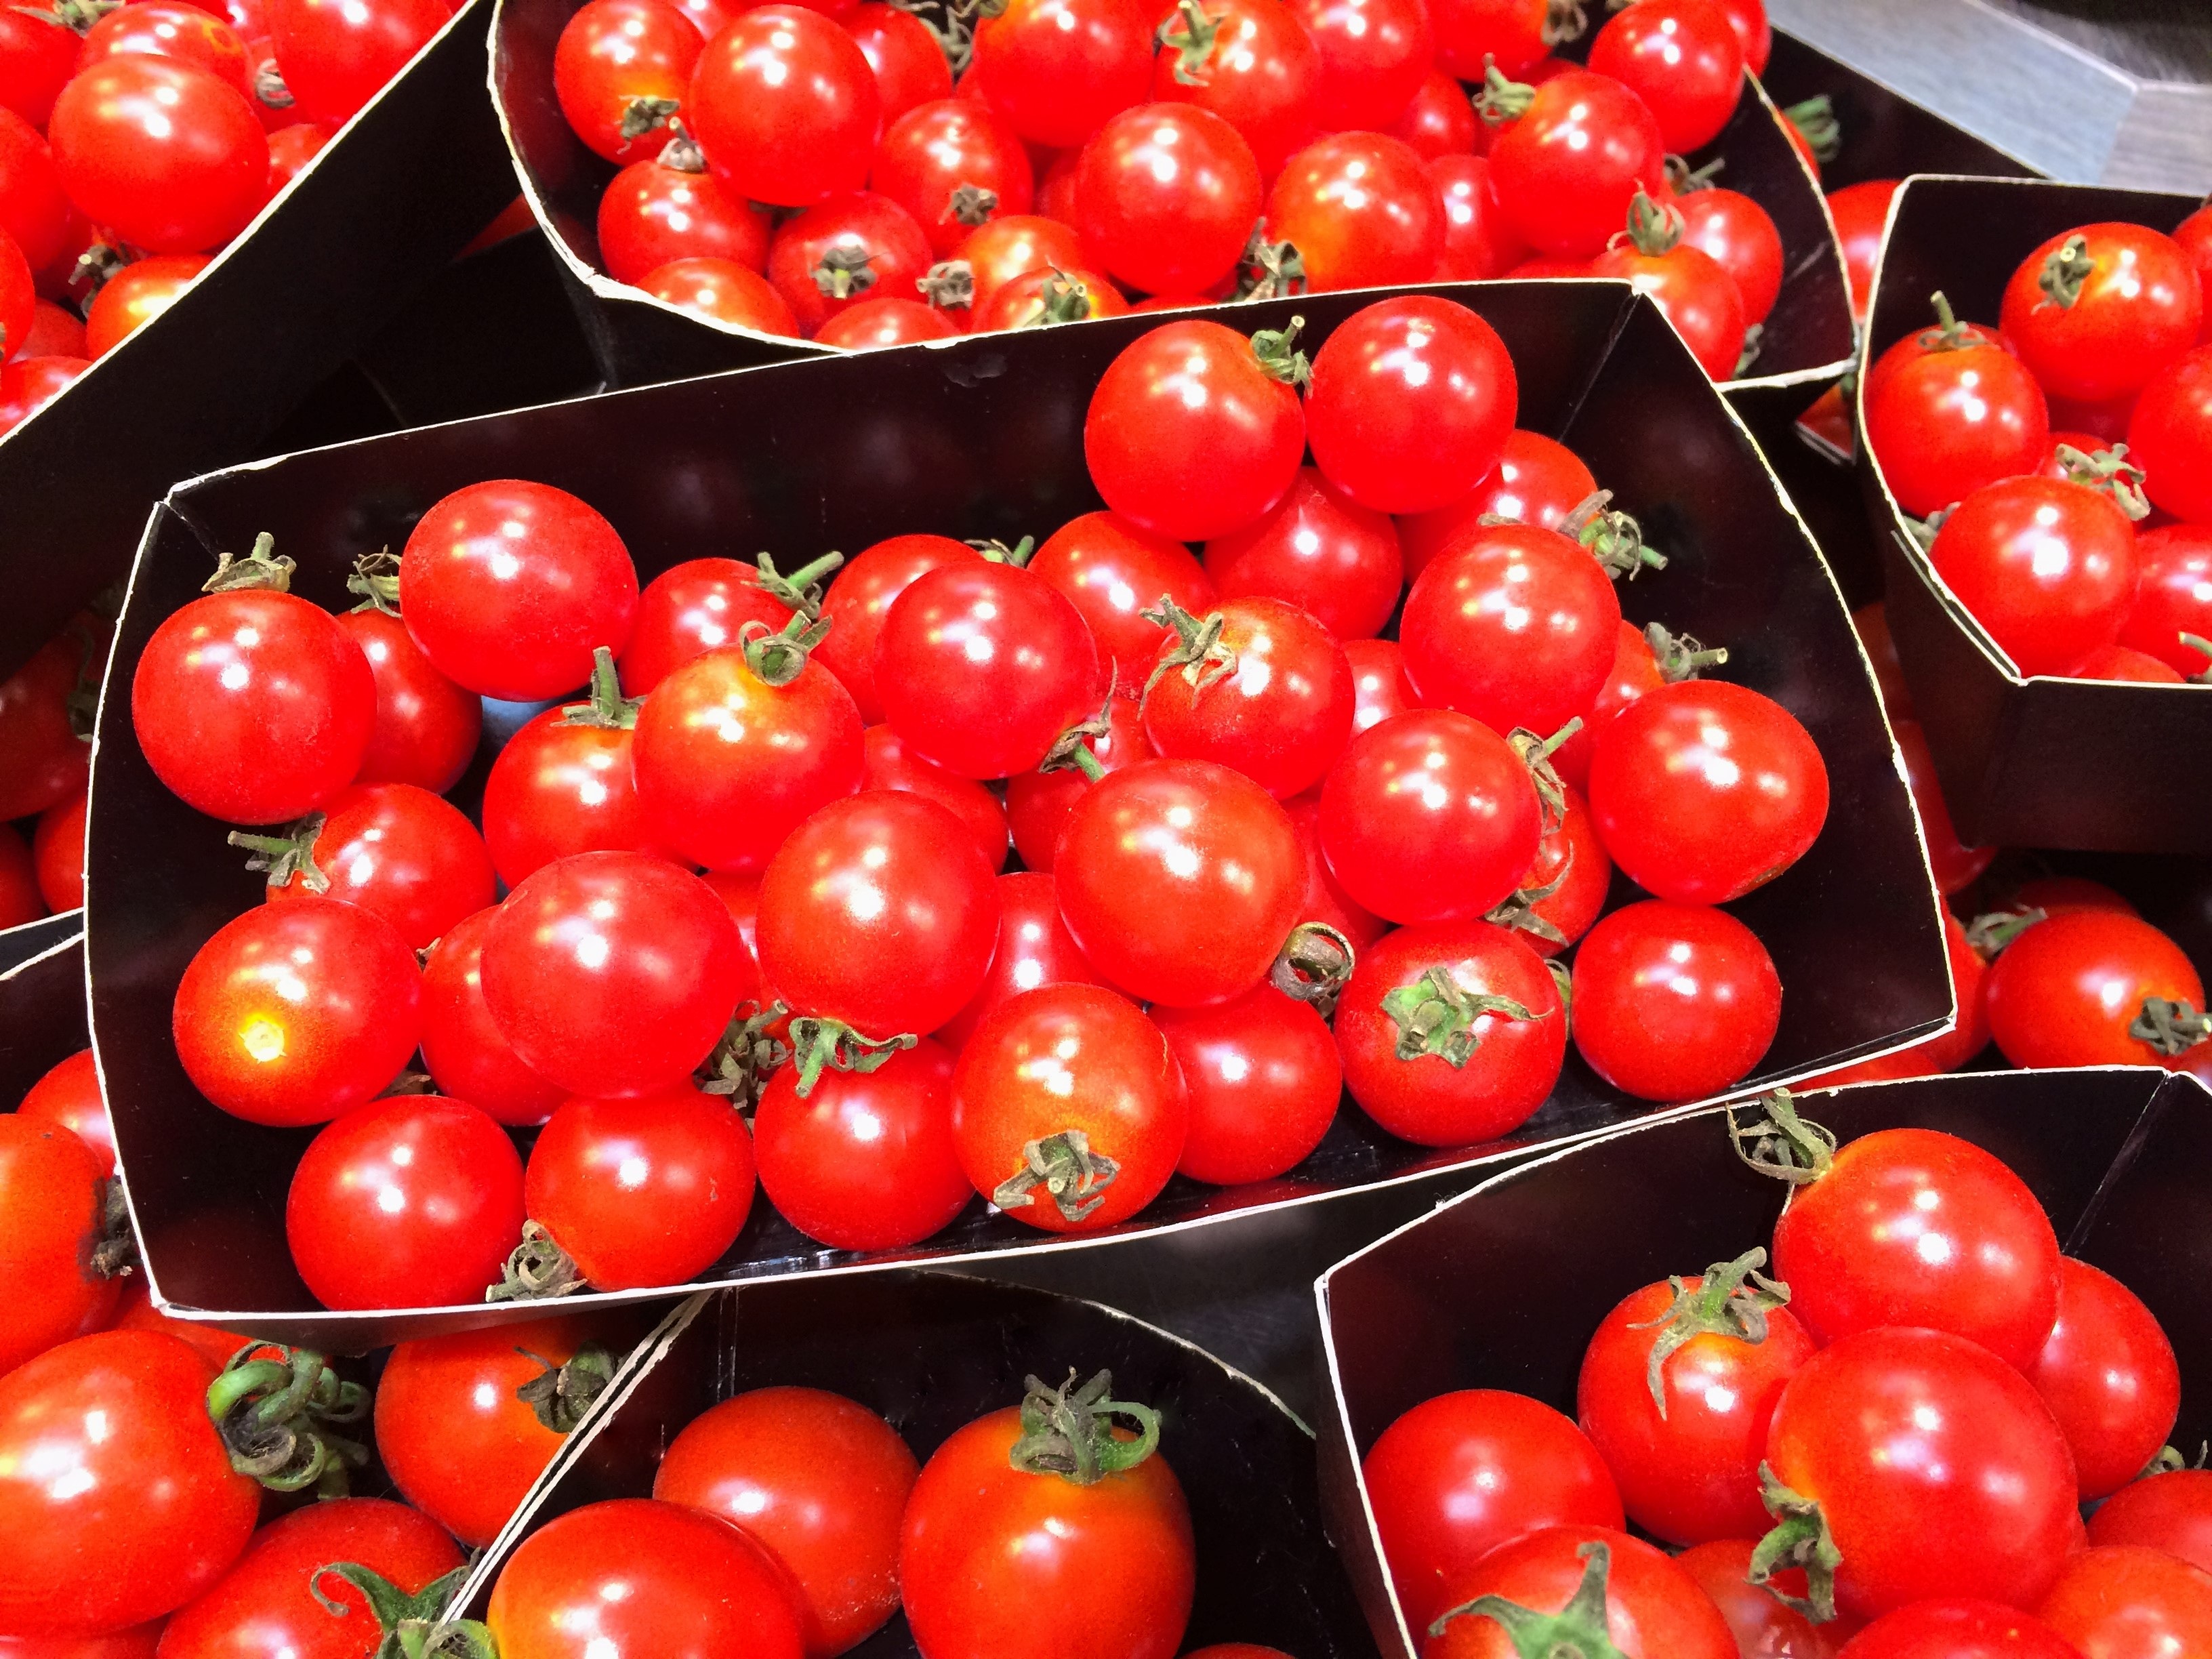
plant, fruit, berry, orange, dish, food, red, produce, vegetable, fresh, japan, tomato, vivid, vegetables, department, cherry, yokosuka, department store, flowering plant, acerola, malpighia, saikaya, mini tomato, land plant, potato and tomato genus